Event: Typhoon Ruby
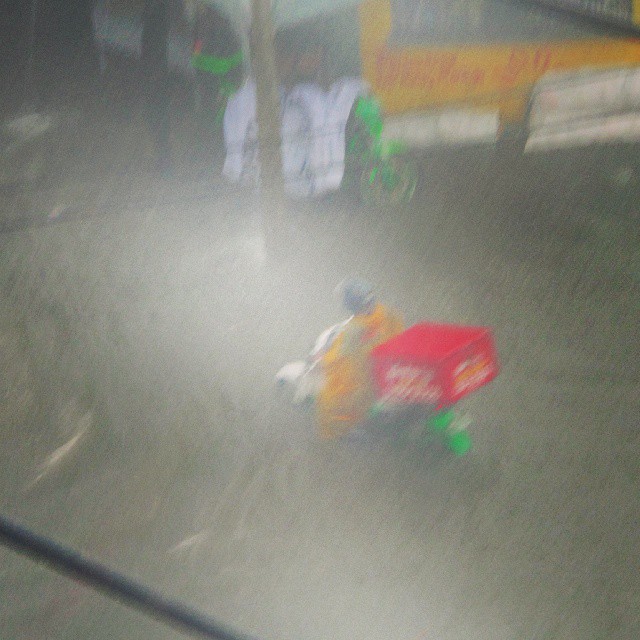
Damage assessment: damage